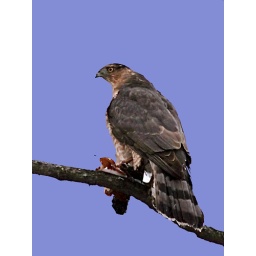
The hawk had just captured a squirrel in my back yard and was sitting in a tree enjoying his meal